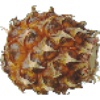
Label: pineapple_mini